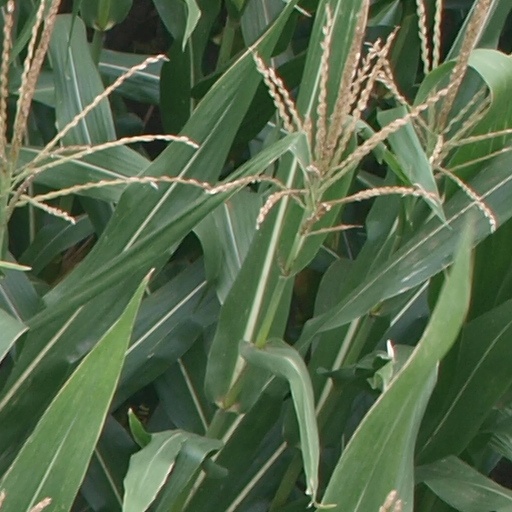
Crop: maize; corn